Gottfred Eickhoff

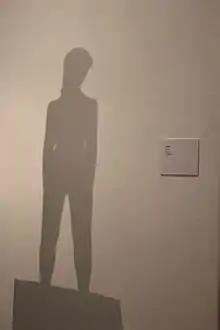
The shadow of Eickhoff's sculpture "Guapa" on the wall of Thorvaldsens Museum, 2016.

Gottfred Eickhoff (11 April 1902 in Frederiksberg – 26 July 1982) was a Danish sculptor. Inspired by French trends, his work contrasted with that of his predecessors, exhibiting a spirit of harmony, peace and balance.